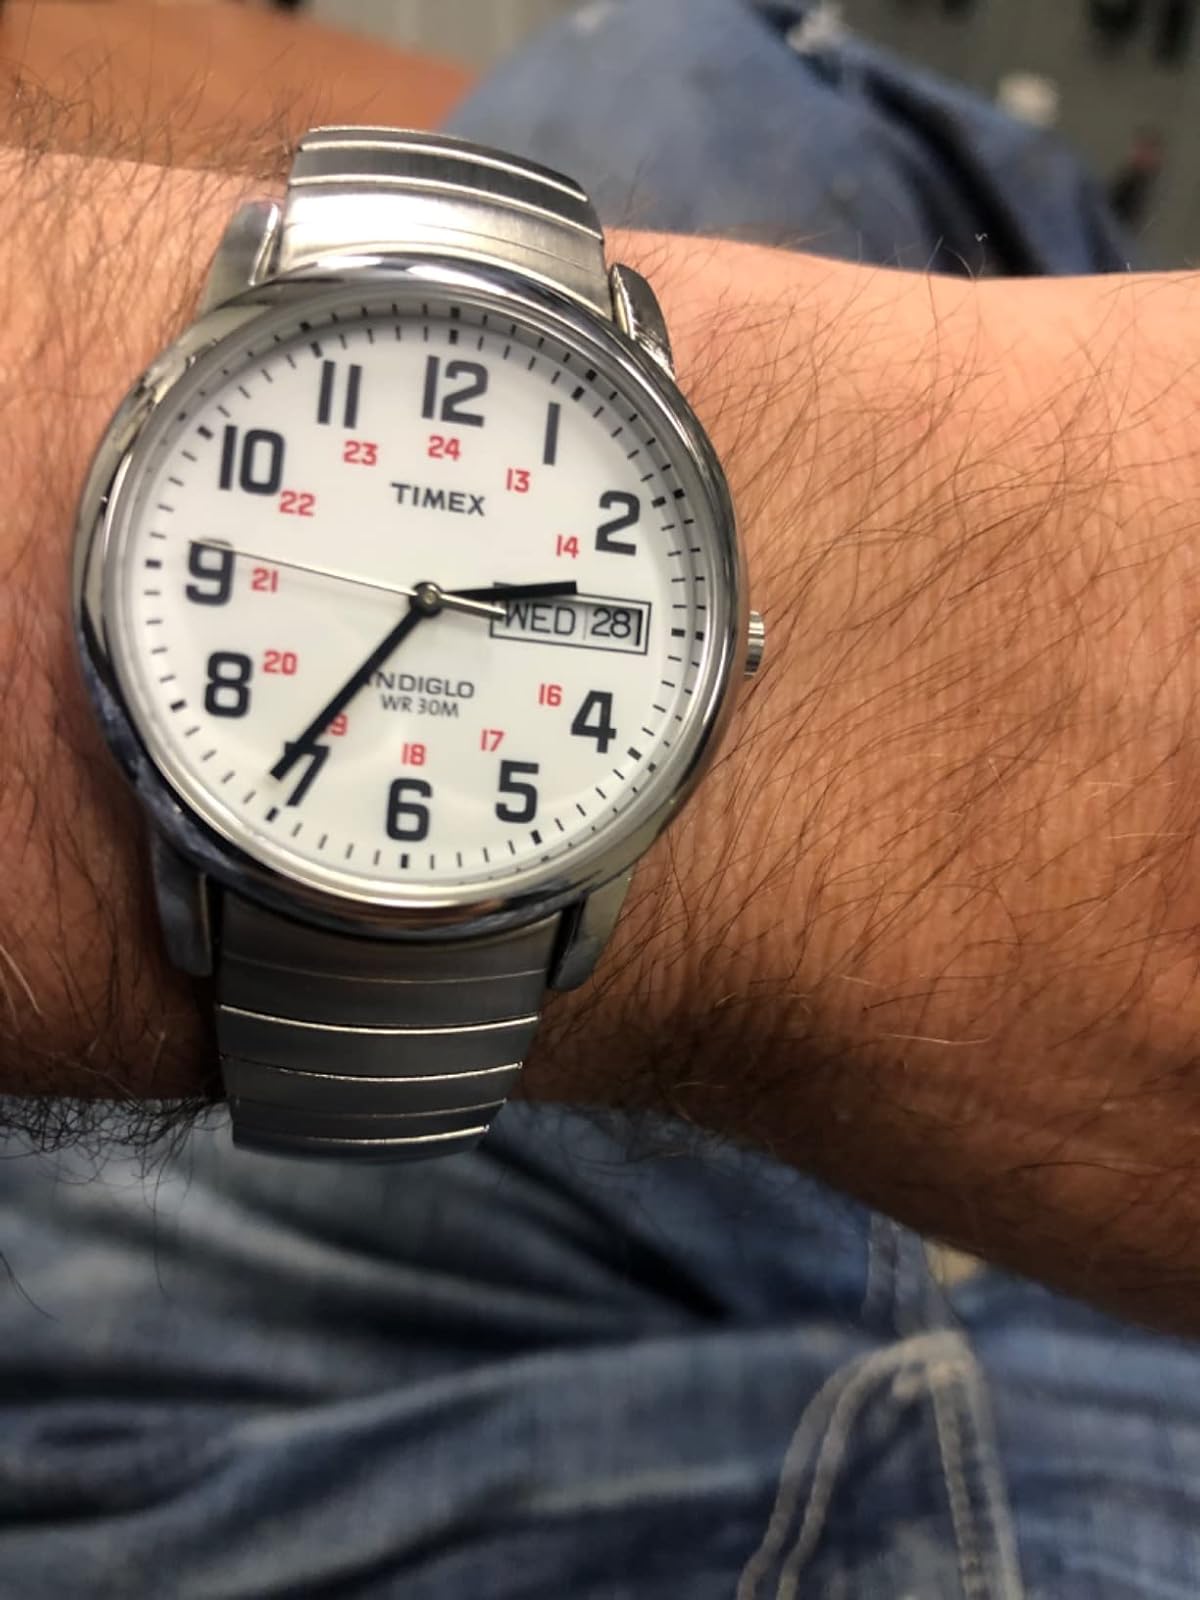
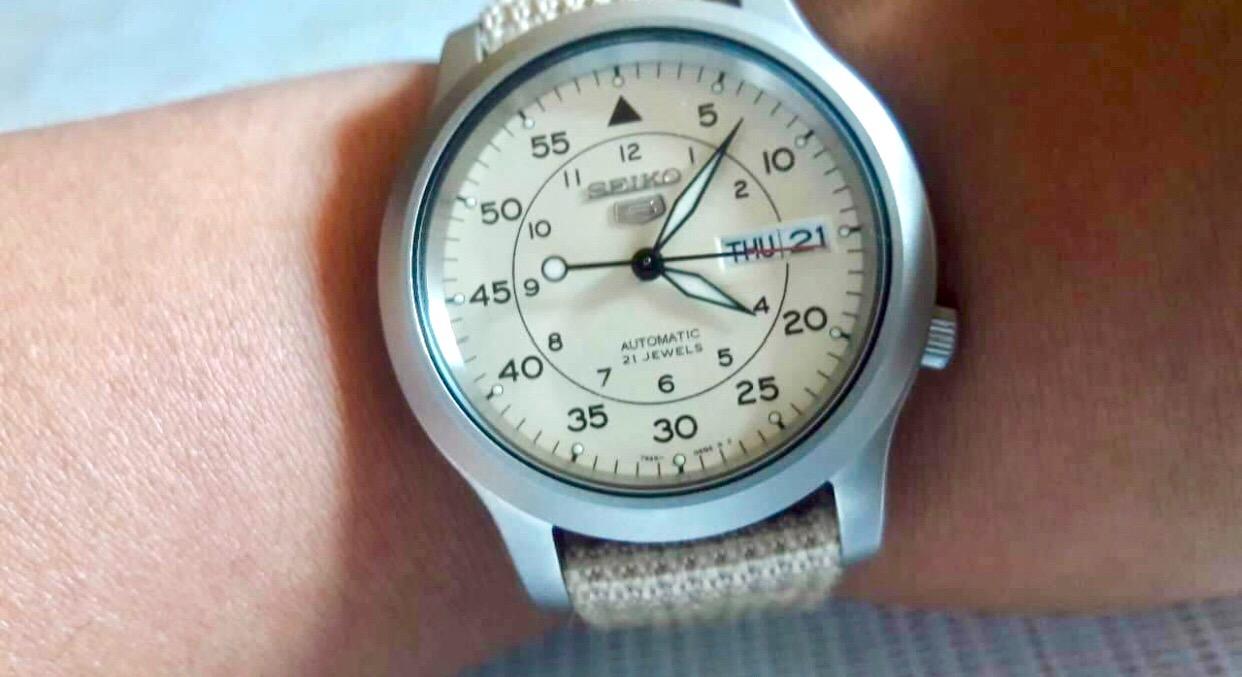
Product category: accessories_watch
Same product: no